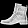
Label: Ankle boot